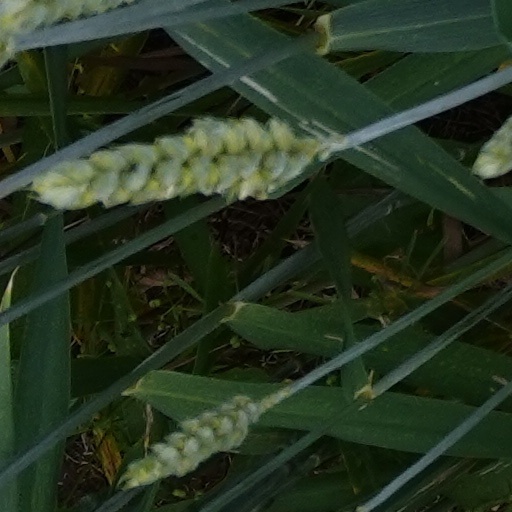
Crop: wheat